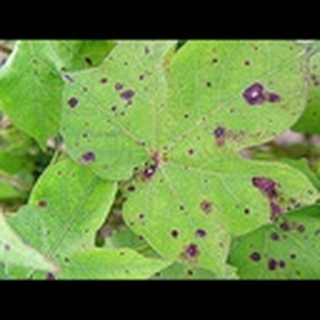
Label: cotton_target_spot